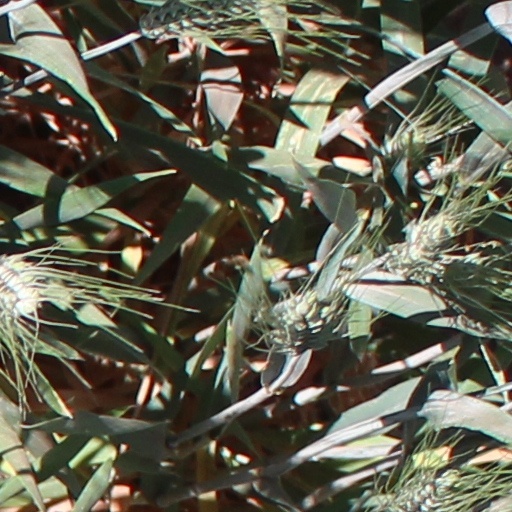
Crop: wheat